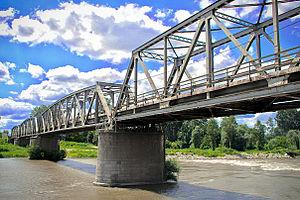
Pont de la Grande Morava, Svilajnac
Svilajnac est une ville et une municipalité de Serbie. Elles sont situées dans le district de Pomoravlje. Au recensement de 2011, la ville comptait 9 131 habitants et la municipalité dont elle est le centre 23 391.
La Route Magistrale 27 est une route nationale de Serbie qui relie entre elles la frontière serbo-bosniaque passant par les villes serbes de Loznica, Osečina, Valjevo, Lajkovac, Lazarevac, Aranđelovac, Topola, Rača jusqu'à la ville de Svilajnac.